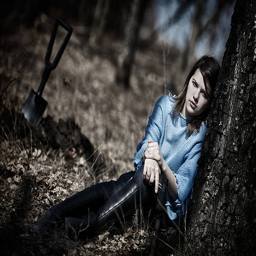
sad girl with a gun sitting in the dark forest